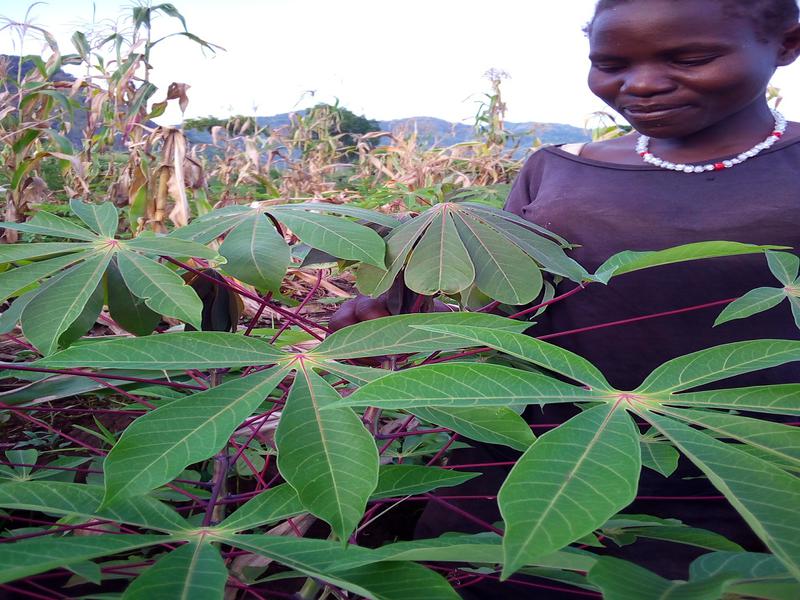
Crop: cassava
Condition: healthy